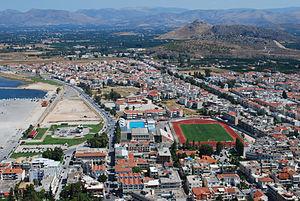
Nauplie